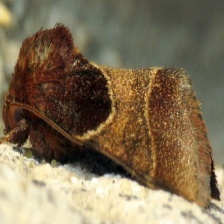
Species: ARCIGERA FLOWER MOTH